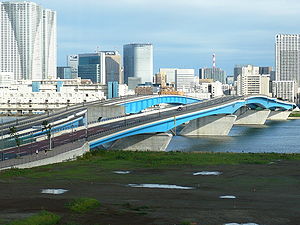
Koutou (Tokyo)
Great Harumi Bridge i Koto
Koutou er et af Tokyos 23 bydistriker. Anno 2008 havde Koutou et befolkningtal på 442.271 og en befolkningstæthed på 11.070 personer pr. km². Bydistriktets areal er på 39,48 km². Bydistriktet kalder på engelsk sig selv for Kōtō City.